Calls (TV series)

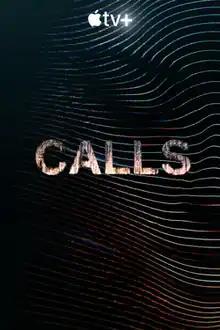
Promotional poster

Calls is a mystery thriller analog animated miniseries created by Fede Álvarez. The show is based on a French television series of the same name created by Timothée Hochet. The series is a co-production between Apple TV+ and French network Canal+, the latter being the production company behind the original French version. It premiered on Apple TV+ on March 19, 2021. It received acclaim from critics and audiences. The series won a Primetime Emmy Award for Outstanding Motion Design.